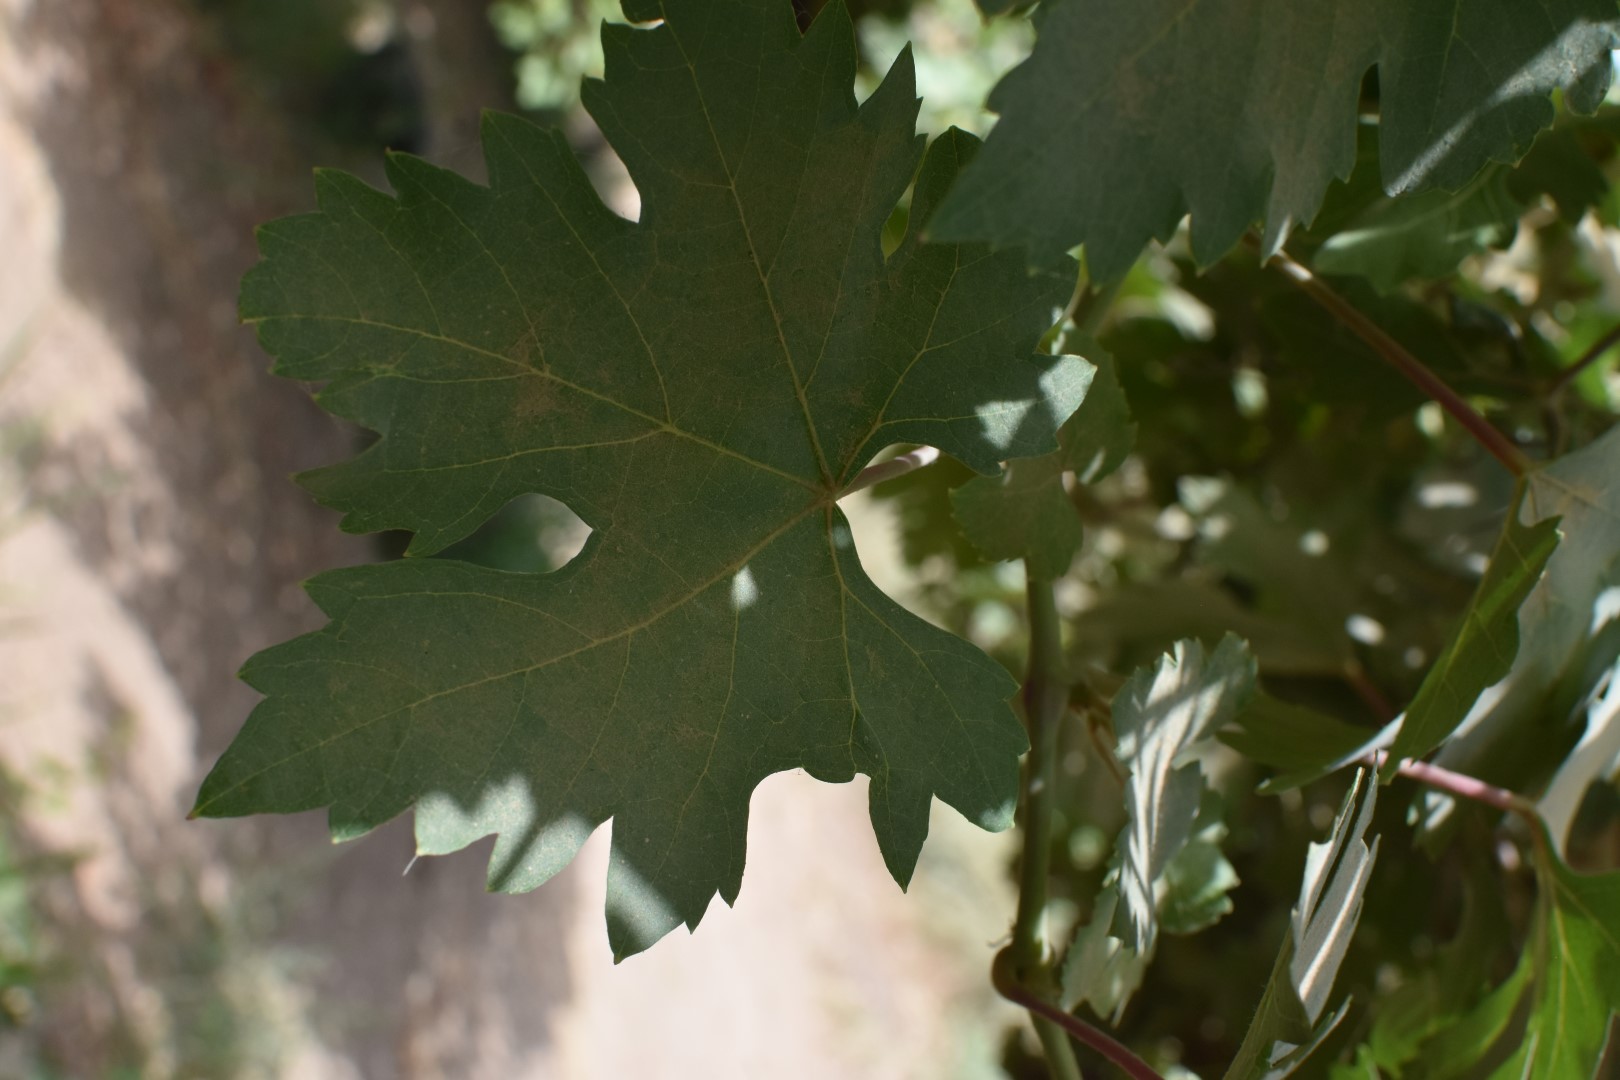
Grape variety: Riasi